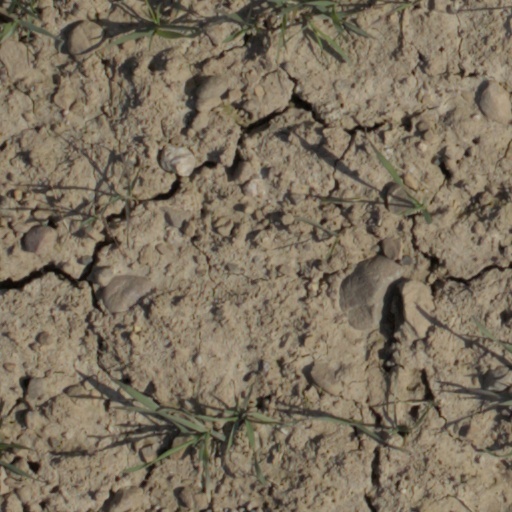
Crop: wheat